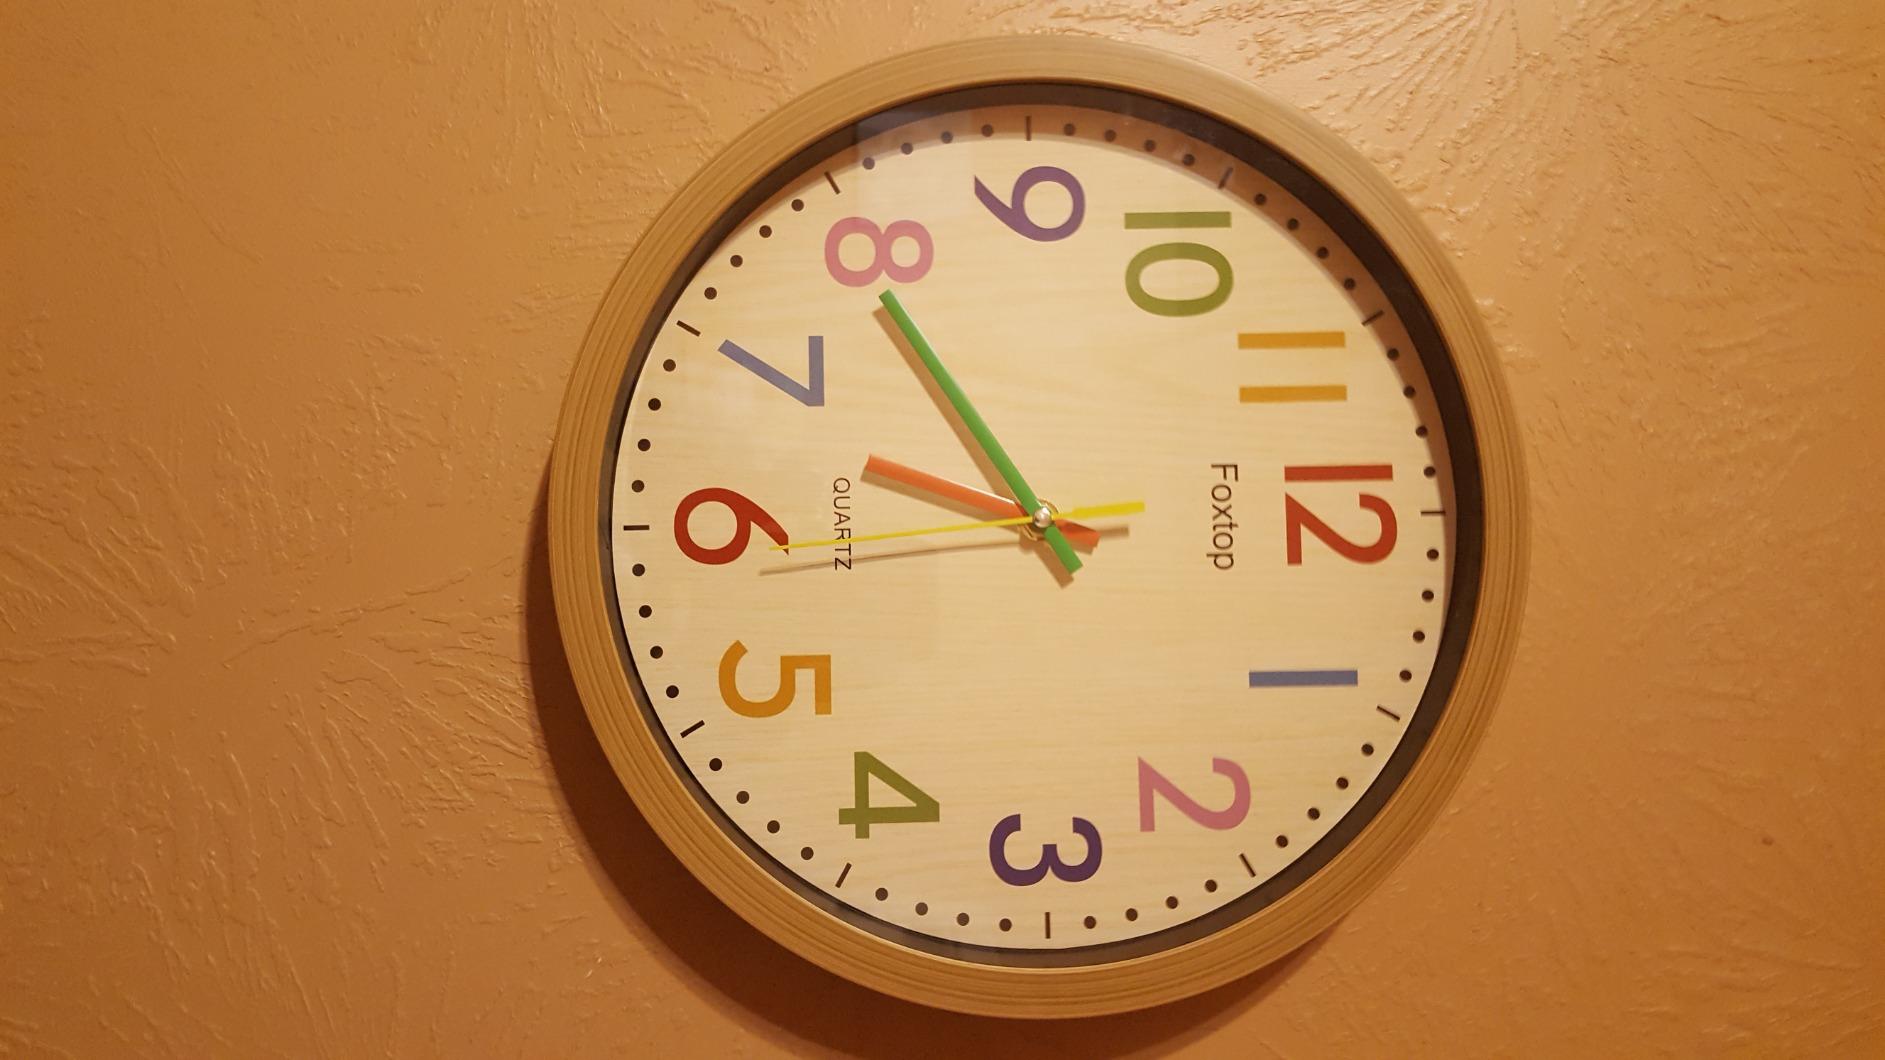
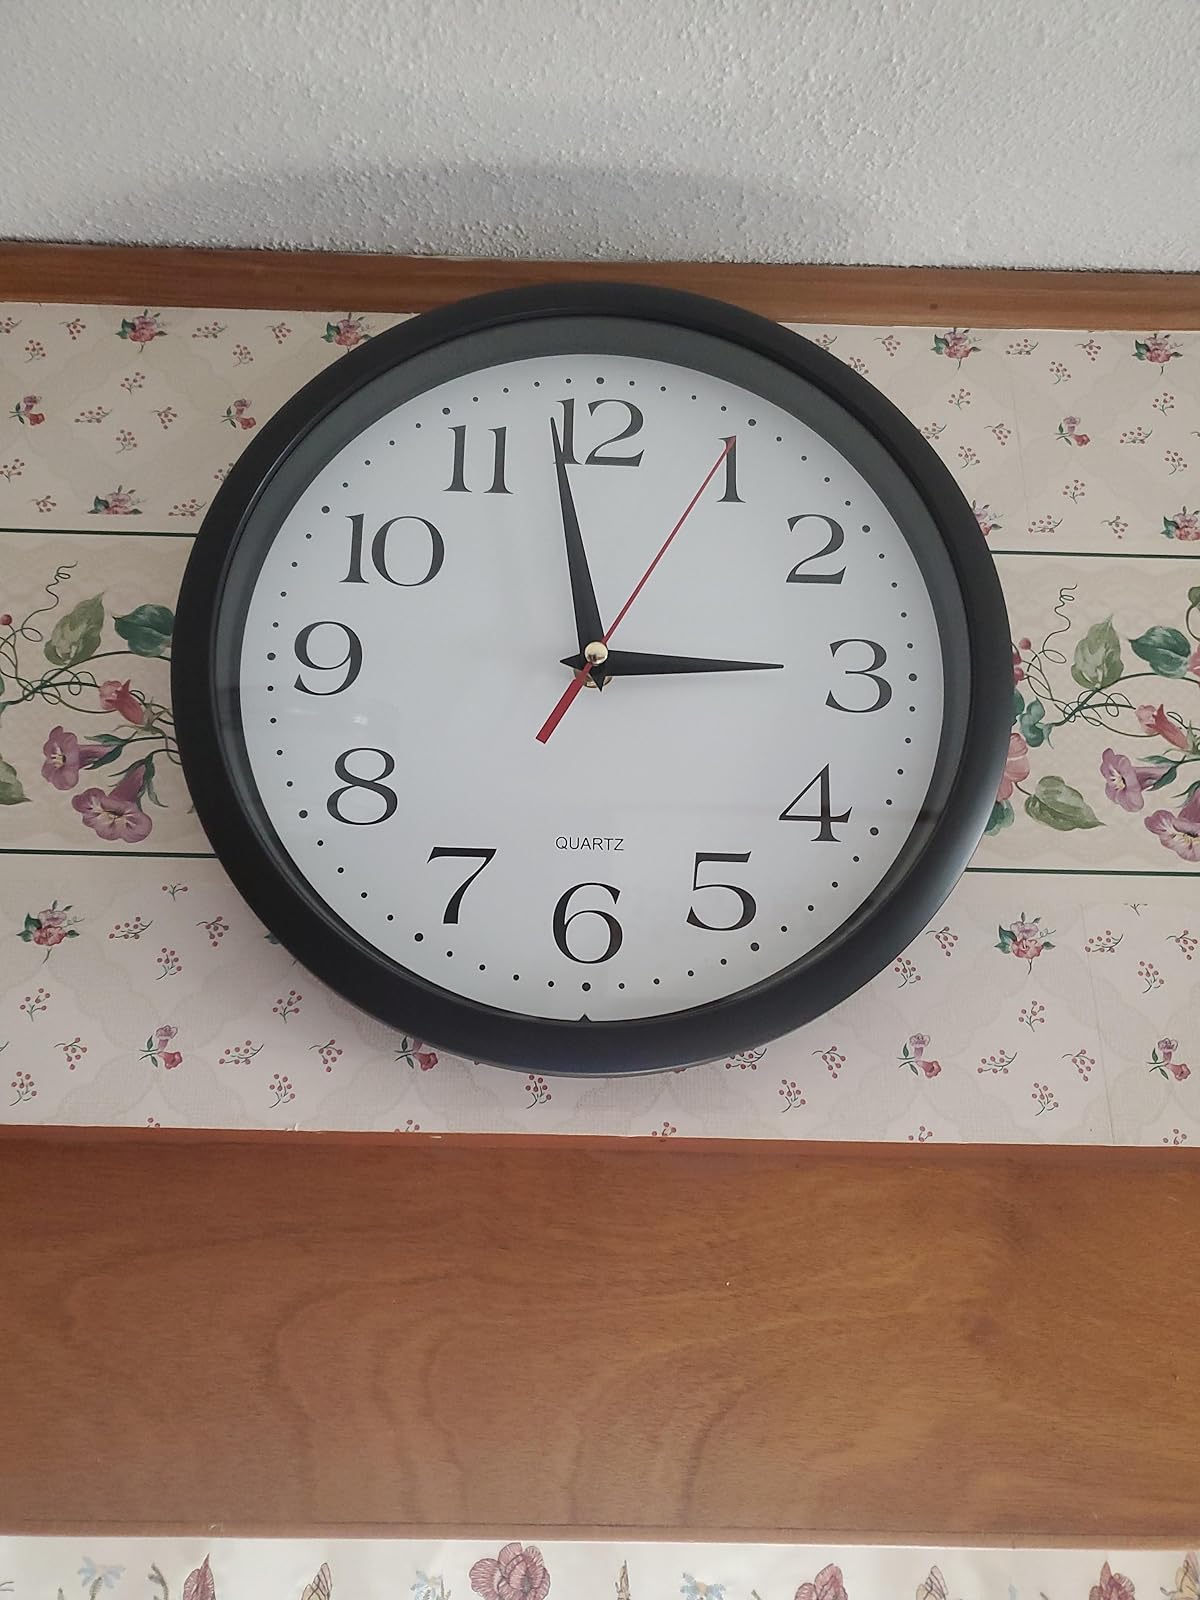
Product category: clock
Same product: no